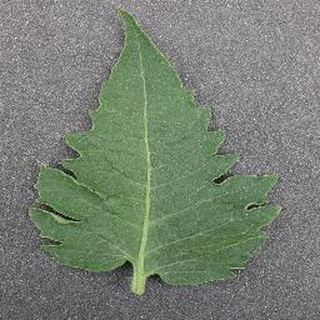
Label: healthy_tomato